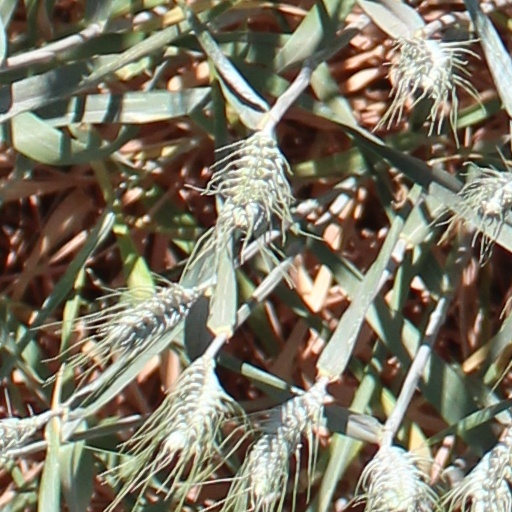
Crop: wheat